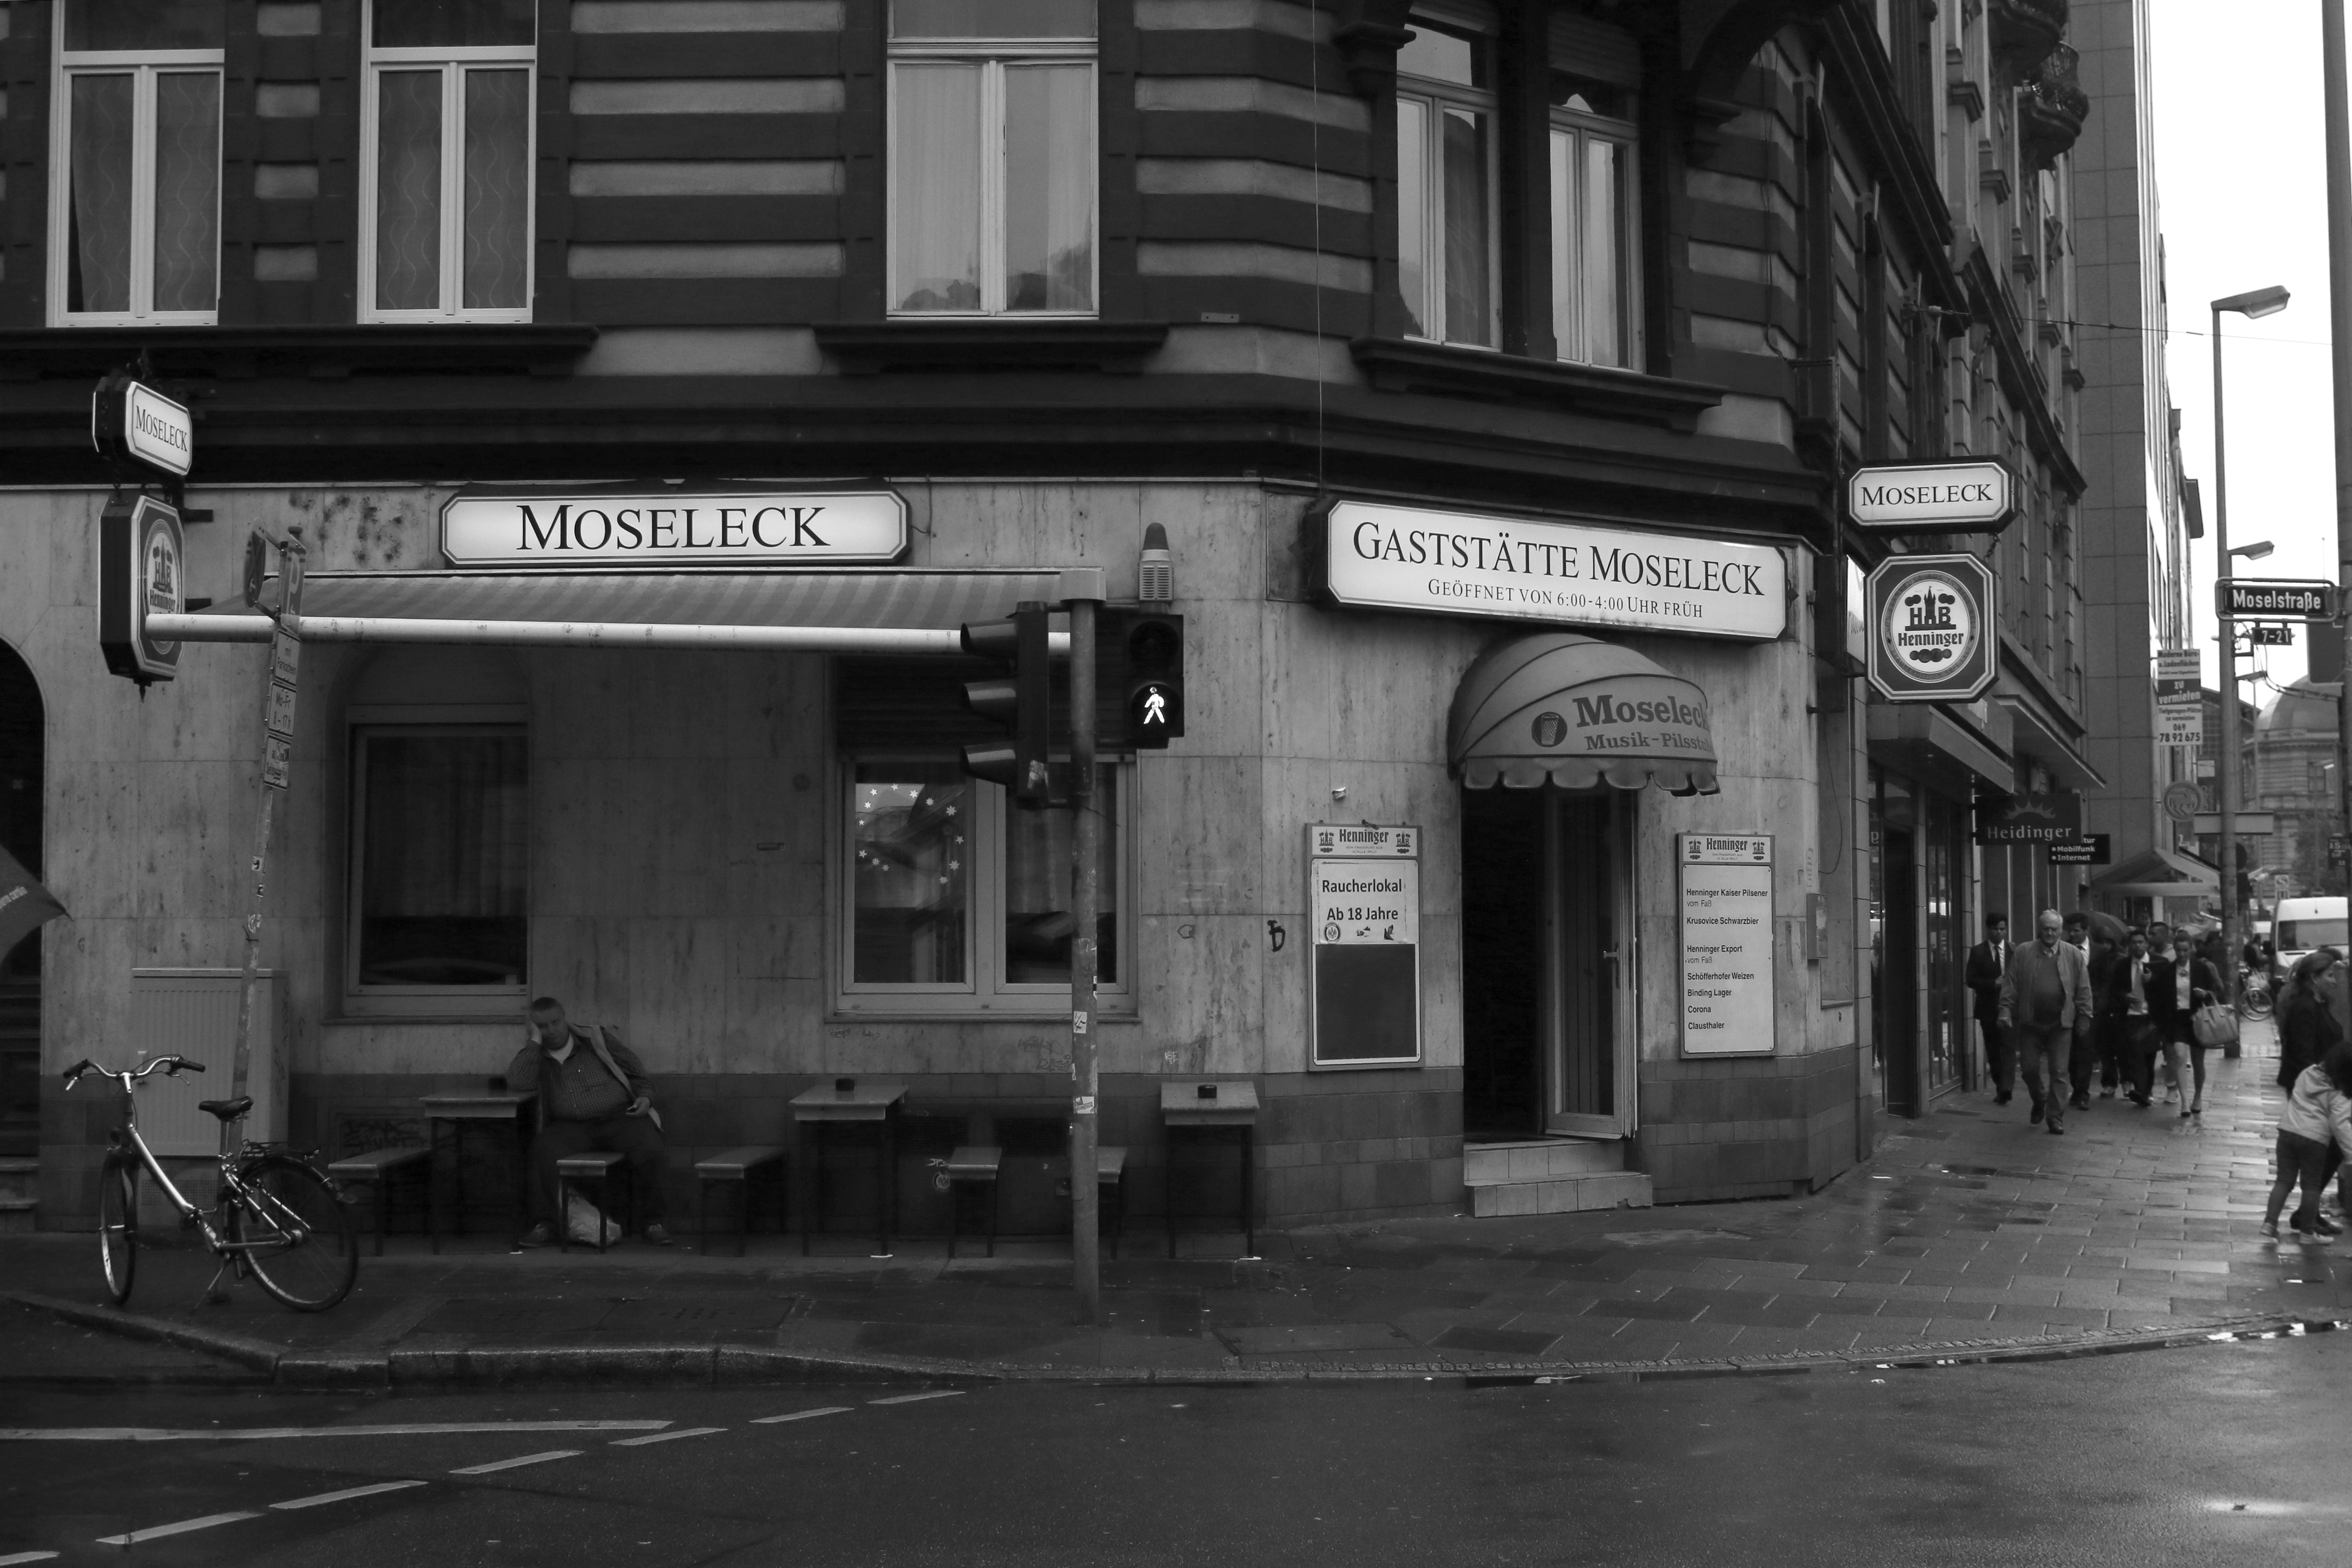
black and white, road, street, downtown, black, monochrome, bw, blackandwhite, blackwhite, infrastructure, snapshot, germany, alemania, allemagne, sw, schwarzweiss, schwarzweis, frankfurtmain, frankfurtammain, frankfurtam, frankfurtamain, germania, pub, frankfurt, schwarzweissfotografie, kneipe, schwarzweisfotografie, bahnhofsviertel, urban area, monochrome photography